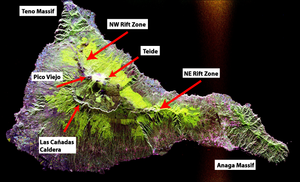
Pico Viejo
Kort over Tenerife, hvoraf placeringen af Pico Viejo og Teide kan ses (opad på billedet er mod nordvest)
Pico Viejo er en vulkan på Tenerife i de Kanariske Øer, Spanien. Pico Viejo er 3.134 m høj og søstervulkan til den næsten 600 m højere Teide, der ligger umiddelbart nord for Pico Viejo, og de to vulkaner er dannet sammen og forbundet med hinanden aktivitetsmæssigt. De ligger således begge i resterne af en tidligere vulkan, den såkaldte Las Cañadas-caldera. Hele området indgår i den nationalpark, der er opkaldt efter Teide. Det er den næsthøjeste bjerg på De Kanariske Øer efter Teide.